Combermere Abbey

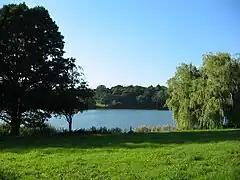
Comber Mere, the monastery's setting

Combermere Abbey was the earlier of the two great Cistercian abbeys in Cheshire, the other being Vale Royal. The abbey was dedicated to the Virgin Mary and Saint Michael, and originally belonged to the Savigniac order, which merged with the Cistercian order by 1147. Hugh Malbank, the second Baron of Wich Malbank (now Nantwich), was the founder, and the original donation occurred early in the 12th century. It was confirmed in 1130 by Ranulf de Gernons (also Ranulf II), the fourth Earl of Chester, who was one of the witnesses of its foundation charter. Other witnesses included Hugh Malbank's son, William, and Roger de Clinton, the Bishop of Coventry. Building of the abbey commenced slightly later, possibly in 1133, often stated as the date of foundation. The site given for the monastery buildings was a wooded area by the large lake of Comber Mere, a peaceful and isolated location near the Shropshire border, suitable for the austere Savigniac order. Little or nothing is known of the early abbey buildings. The first abbot was named William.